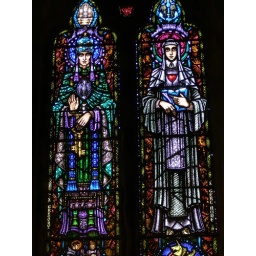
A stained glass window by Harry Clarke in St David (Dewi Sant), Pantasaph, Flintshire